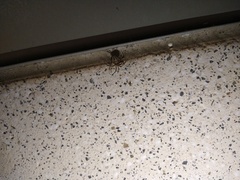
Species: Lactrodectus_hesperus